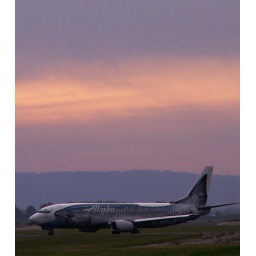
Salmon colored sky over a fresh salmon thirty seven!